Maldives at the 1992 Summer Olympics

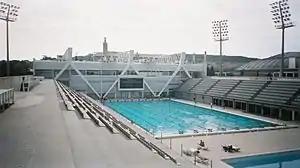
The interior of the Piscines Bernat Picornell.

The Maldives was represented by four male athletes and a female athlete at the 1992 Summer Olympics in athletics: Ahmed Shageef, Mohamed Amir, Hussain Riyaz, Hussein Haleem, and Aminath Rishtha. This was the first olympic appearance for Aminath Rishtha, Mohamed Amir and Hussain Riyaz. The latter two would go on to represent the Maldives at the following 1996 games. This was the second Olympic appearance for Ahmed Shageef and Hussein Haleem. Shageef would go on to represent the Maldives at the 1996 games.